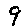
Label: 9